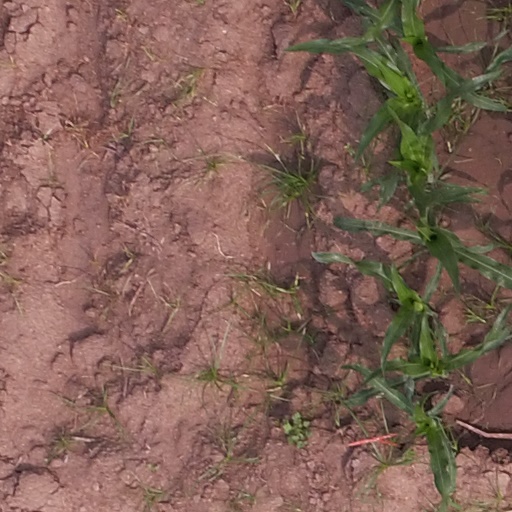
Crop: maize; corn